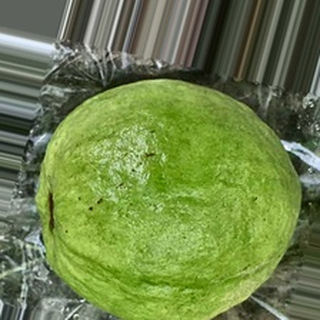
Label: healthy_guava